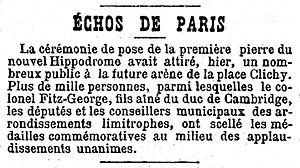
Compte-rendu de la cérémonie de la pose de la première pierre de l'Hippodrome de Montmartre le 16 janvier 1898.
L'hippodrome de Montmartre est un bâtiment construit à Paris, entre la Place de Clichy et le cimetière de Montmartre, pour l'exposition universelle de 1900 et afin de prendre la suite de l'hippodrome du Champ-de-Mars. Qui avait succédé en 1894 à l'hippodrome au pont de l'Alma, vaste salle de spectacles qui avait été fermée en 1892.
Le Gaumont-Palace est un cinéma parisien aujourd'hui disparu, qui se trouvait au 1, rue Caulaincourt. À sa place se dressent maintenant un hôtel Mercure et un magasin Castorama.